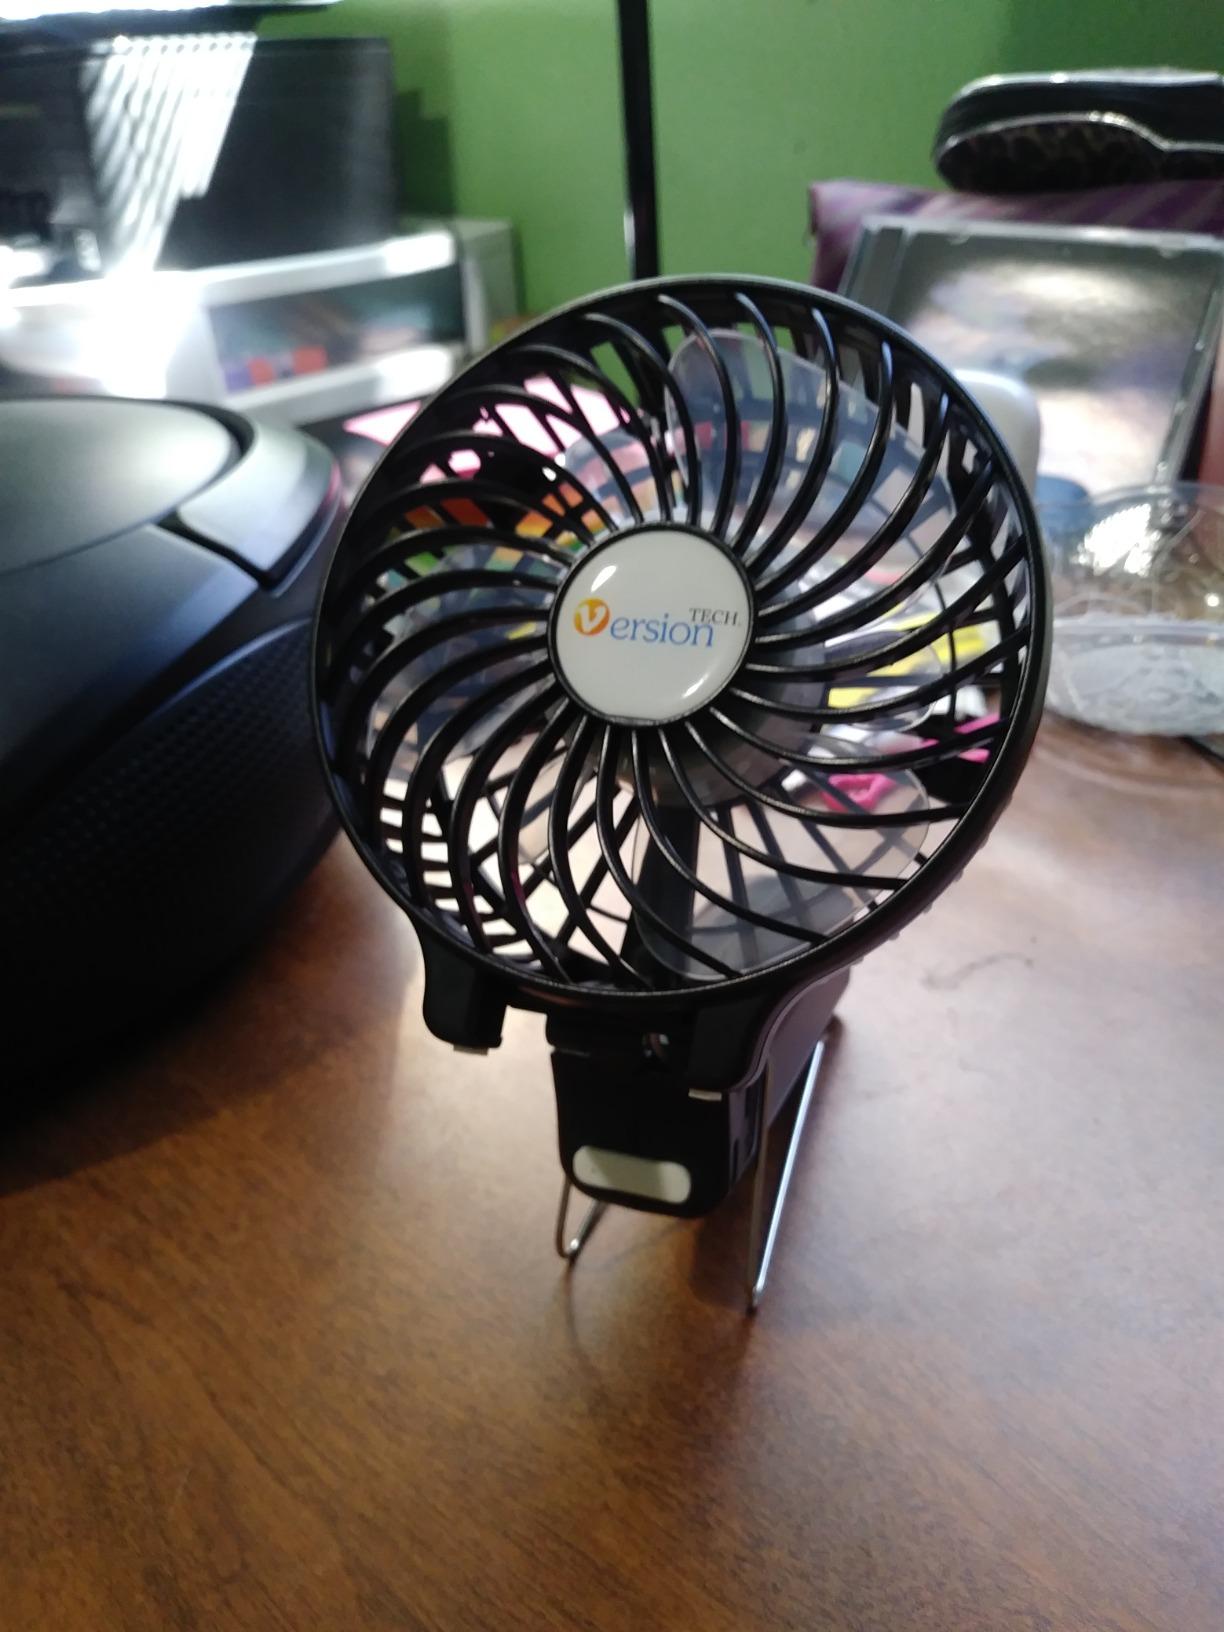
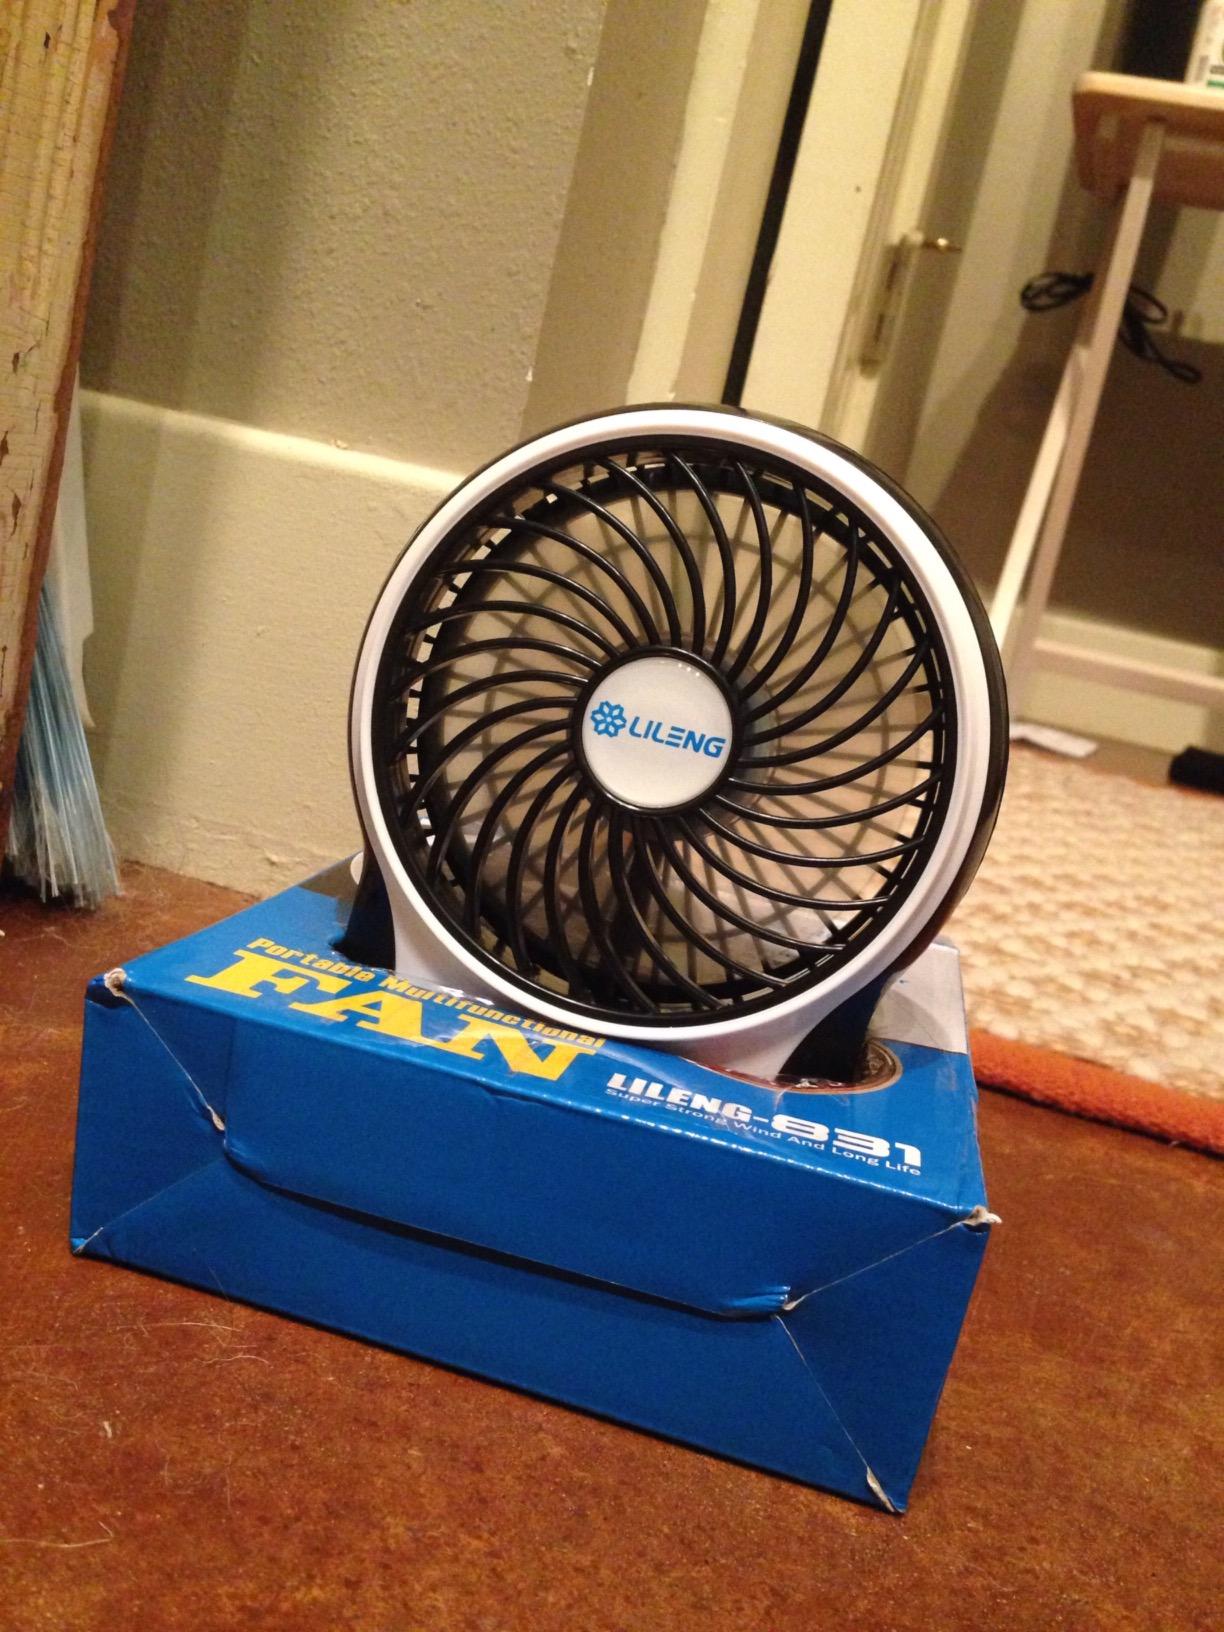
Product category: fan
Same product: no